Penryn railway station

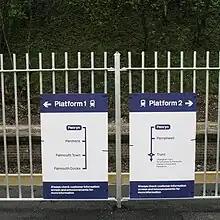
Direction signs erected in 2009

A new passing loop was installed in 2008, being brought into use in 2009 before the new timetable commenced on 17 May as this called for two trains to be in operation on the branch for most of the day. To pay for this work £4.67million was provided from European Union funds, £2.5million from Cornwall Council, and £600,000 from Network Rail. The new works were formally opened by Kevin Lavery, the Chief Executive of Cornwall Council, on 18 May 2009.